Saint-Martin-de-Laye

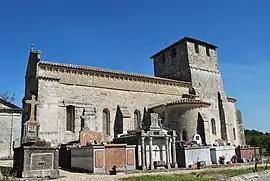
The church in Saint-Martin-de-Laye

Saint-Martin-de-Laye is a commune in the Gironde department in Nouvelle-Aquitaine in southwestern France. Saint-Martin-de-Laye is also the birthplace of Élie, duc Decazes.